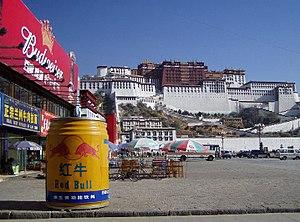
Lhassa, ou Rasa dans la période pré-bouddhique, est une ville-préfecture, capitale du Tibet, région autonome de la république populaire de Chine depuis 1965.
Cet article présente sommairement divers aspects de la culture de la Région autonome du Tibet fondée en 1965.
La République populaire de Chine mise sur le tourisme pour développer la Région autonome du Tibet, l'une des subdivisions administratives les plus pauvres de la Chine.